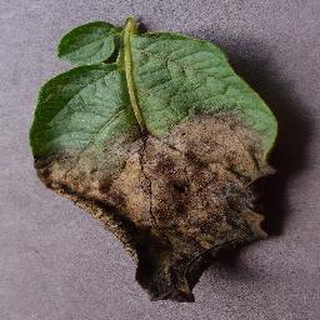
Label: potato_late_blight